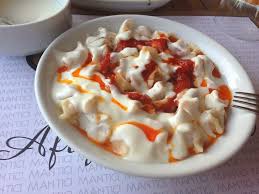
Yemek: manti